Pacific Islands Cetaceans Memorandum of Understanding

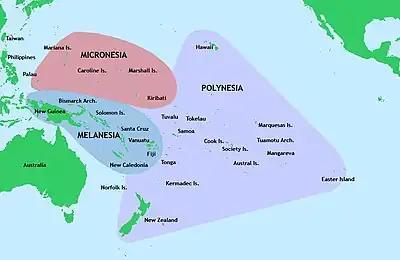
Map Pacific Islands Region

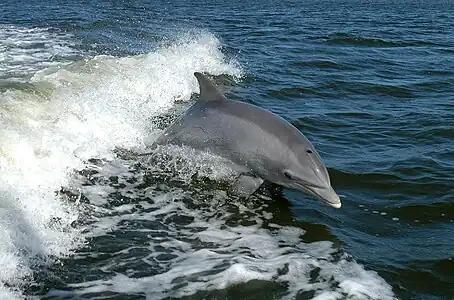
Bottlenose Dolphin

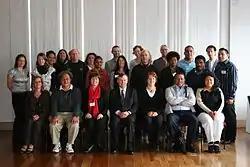
Second Meeting of Signatories to the Pacific Islands Cetaceans MoU, Auckland, New Zealand, 28–29 July 2009

Whales and dolphins (cetaceans) migrate over large distances, connecting ocean ecosystems and cultures throughout the Pacific Islands Region. Despite restrictions on commercial hunting imposed by the International Whaling Commission, such as the international moratorium on whaling, populations have not recovered to pre-whaling levels and many species are listed in the highest risk categories of the IUCN Red List. To provide a framework for governments, scientists and other to monitor and co-ordinate conservation efforts, a MoU was launched on 15 September 2006.